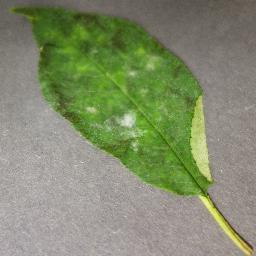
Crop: cherry
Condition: (including_sour)_powdery_mildew